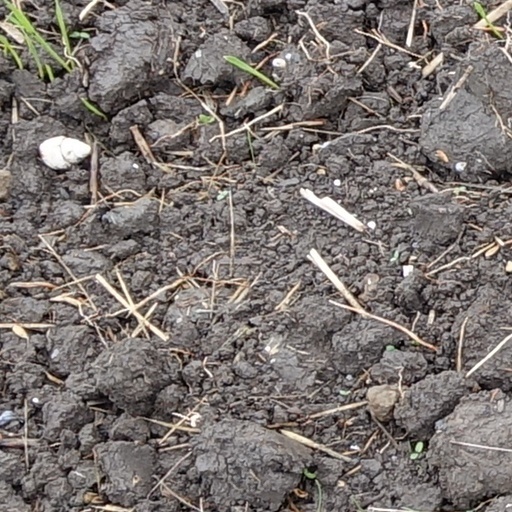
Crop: wheat